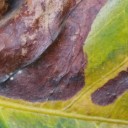
Label: Phoma